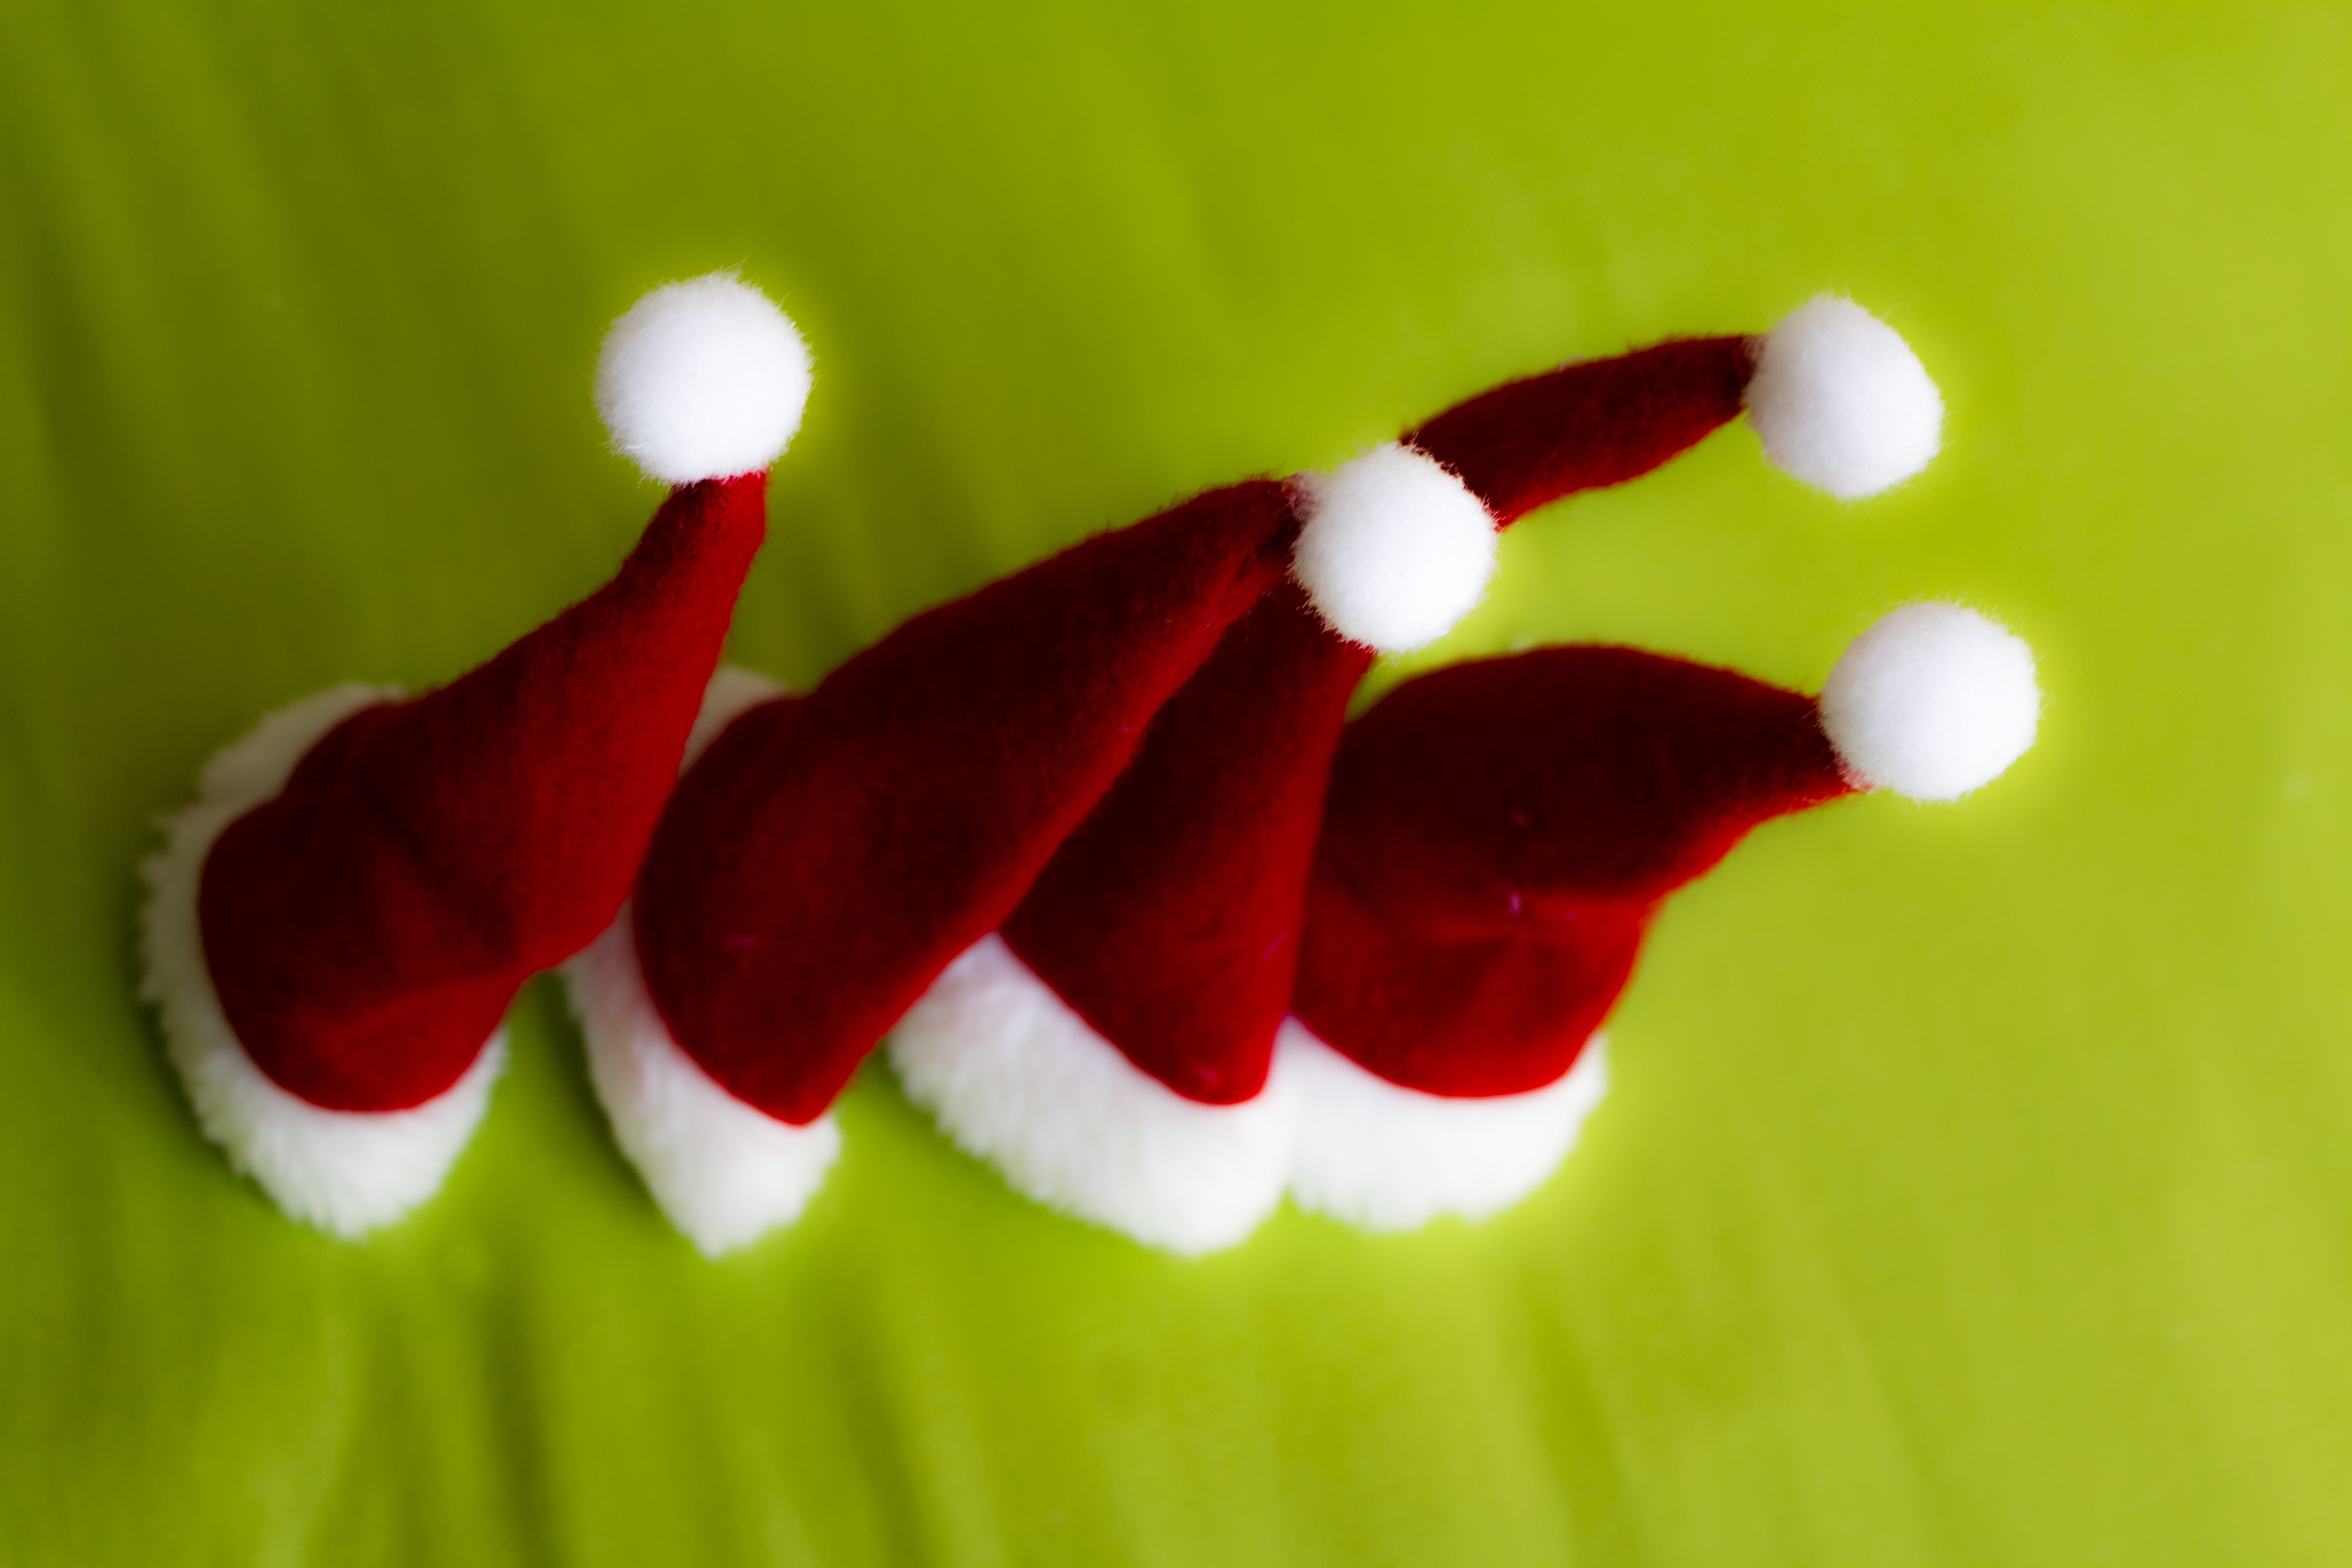
blossom, plant, white, photography, leaf, flower, petal, gift, decoration, green, red, color, yellow, christmas, flora, celebrate, deco, fabric, close up, advent, christmas time, tip, background, greeting card, nicholas, hats, macro photography, flowering plant, plant stem, land plant